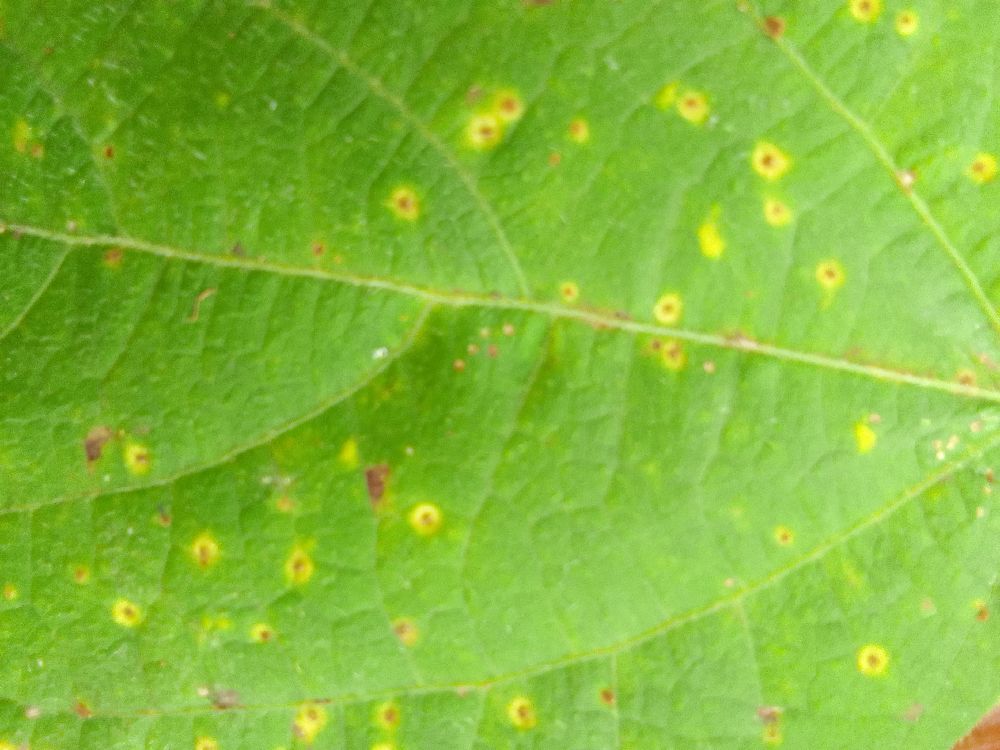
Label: rust